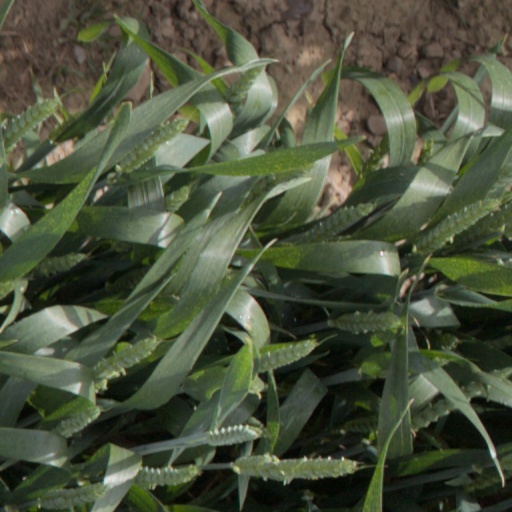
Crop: wheat